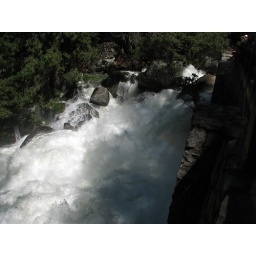
View up river from the bridge below Vernal Fall. Yosemite N.P.